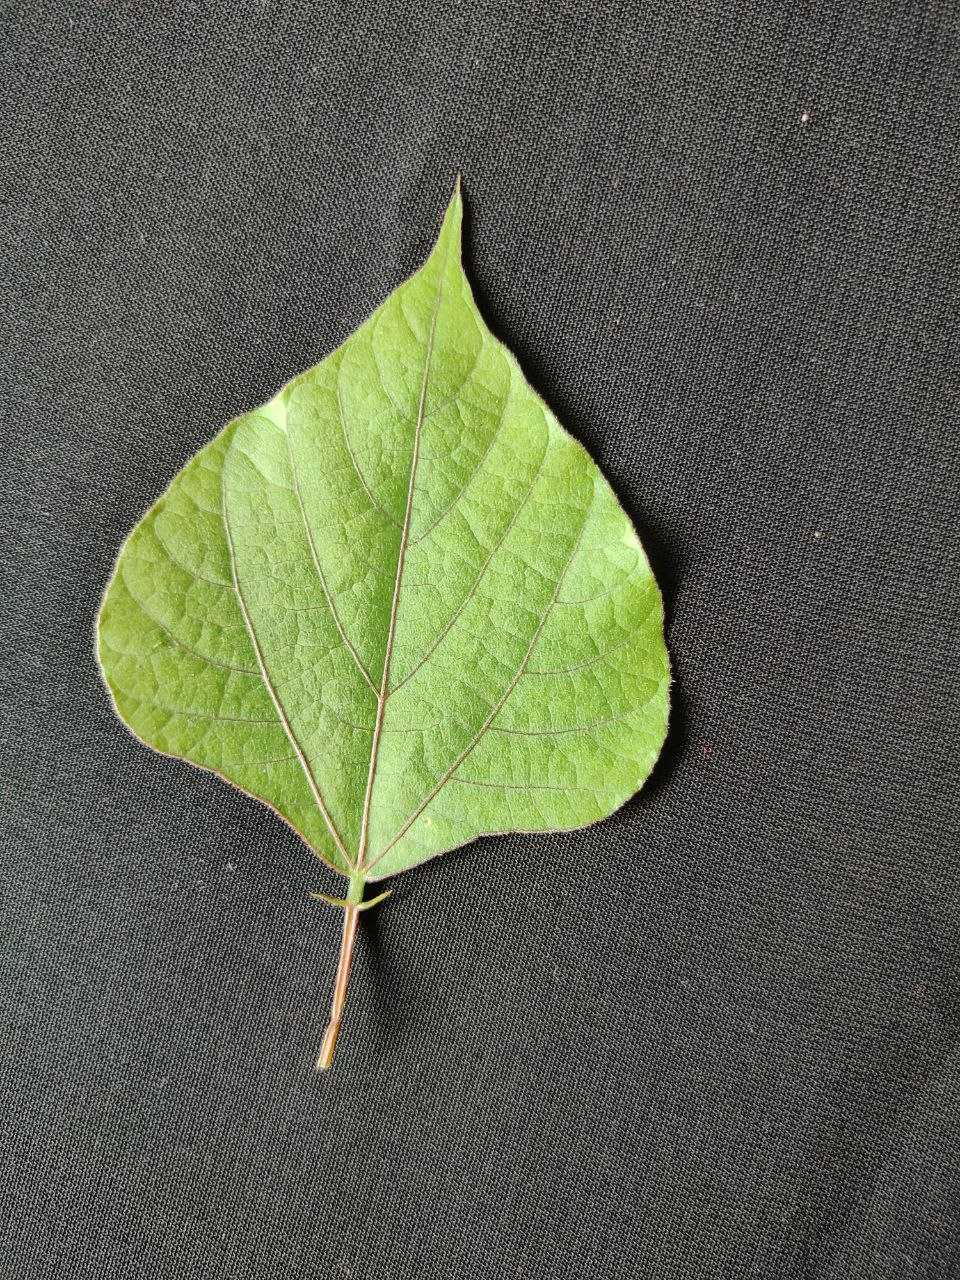
Crop: bean
Leaf condition: Fresh Leaf